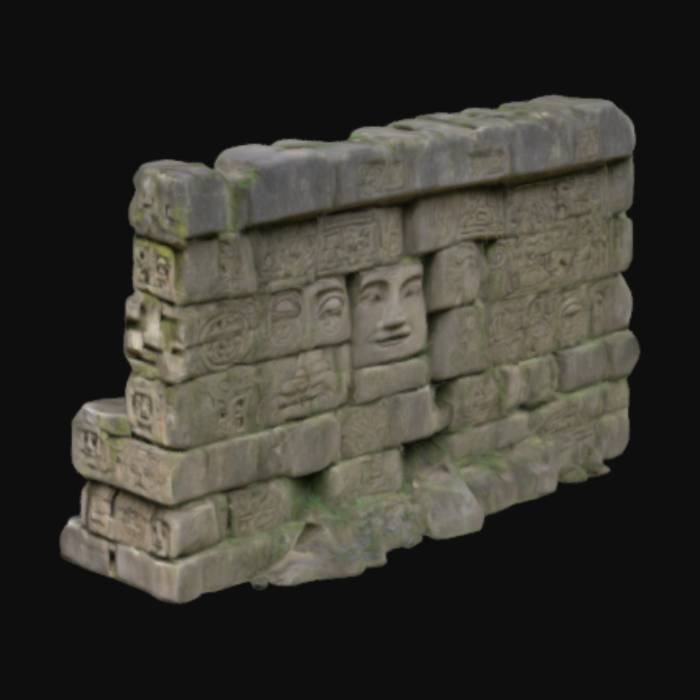
미적 점수 (1~10점): 5